HP X-Terminals

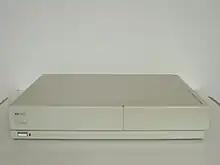
HP 700/RX C2708B

These are the direct successors to the 700/X line of X-Terminals and changed the architecture significantly.